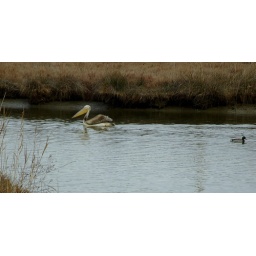
Water birds on the lake at Porto Lagos in northern Greece.